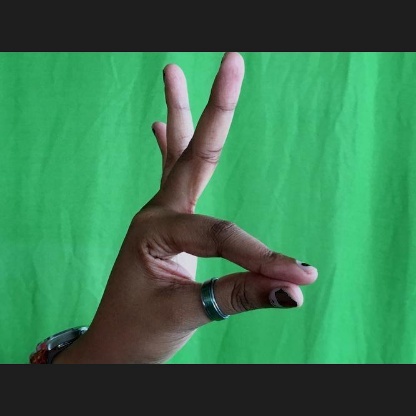
Mudra: Hamsasyam